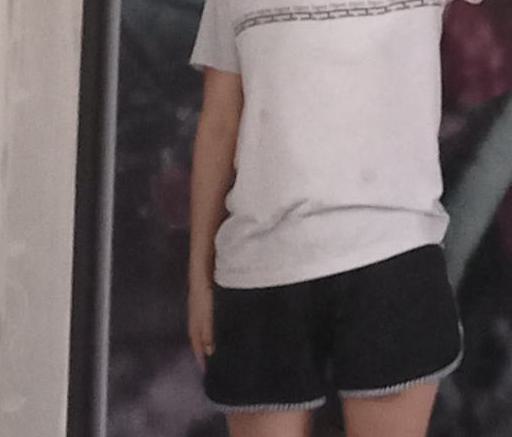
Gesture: no_gesture